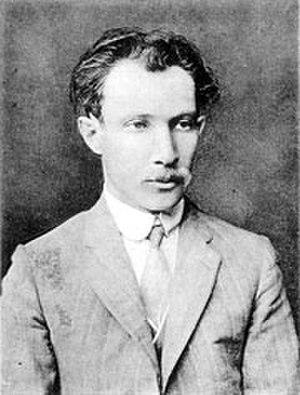
Uri Nissan Gnessin, né en 1879 et décédé en 1913 est un écrivain et traducteur juif russe, considéré comme un des pionniers de la littérature hébraïque moderne. Il est le frère de Menahem Gnessin, cofondateur du théâtre Habima.